Bristol Coanda Monoplanes

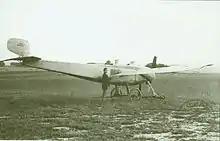
A Bristol Coanda in 1912

The Romanian aircraft designer Henri Coandă joined Bristol in January 1912. His first design for Bristol was a two-seat monoplane trainer, a development of the Bristol Prier Monoplane, controlled by wing warping. The first prototype flew in March 1912. A series of similar aircraft followed with both tandem and side-by-side cockpits, known as the School Monoplane and the Side by Side Monoplane.